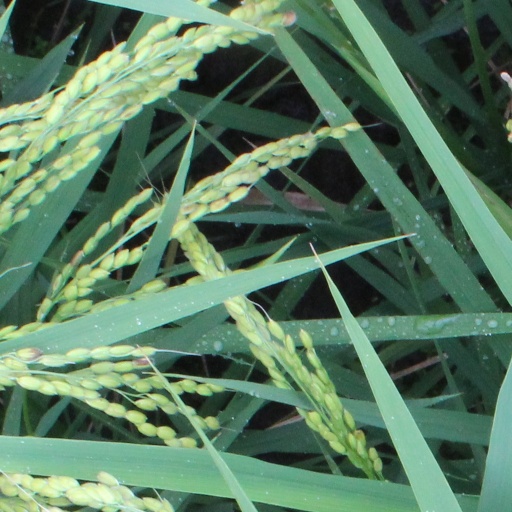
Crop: rice